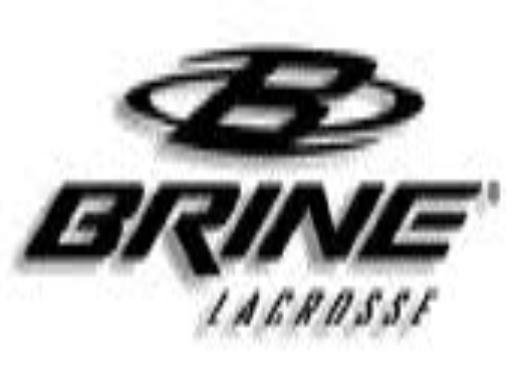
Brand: brine
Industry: Clothes